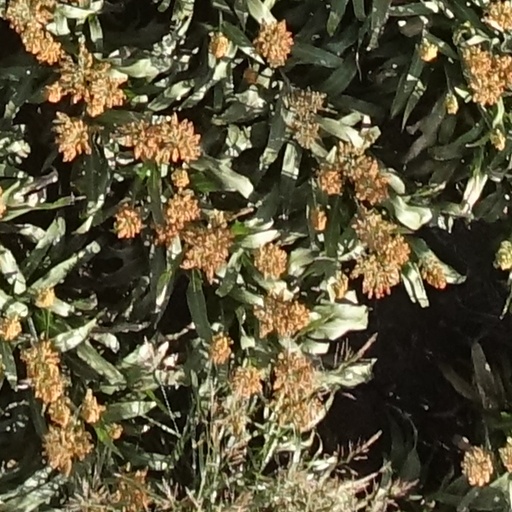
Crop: sorghum